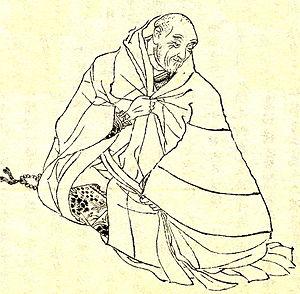
La guerre de Genpei nommée également Guerre Jishō–Juei est une guerre civile de l'ancien Japon, qui doit son appellation à la contraction des noms des deux clans qu'elle confronta : les Minamoto ou Gen suivant la lecture on'yomi des caractères d'où le nom du clan Genji et les Taira ou Hei d'où le nom de la famille Heike.